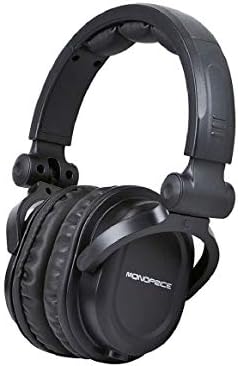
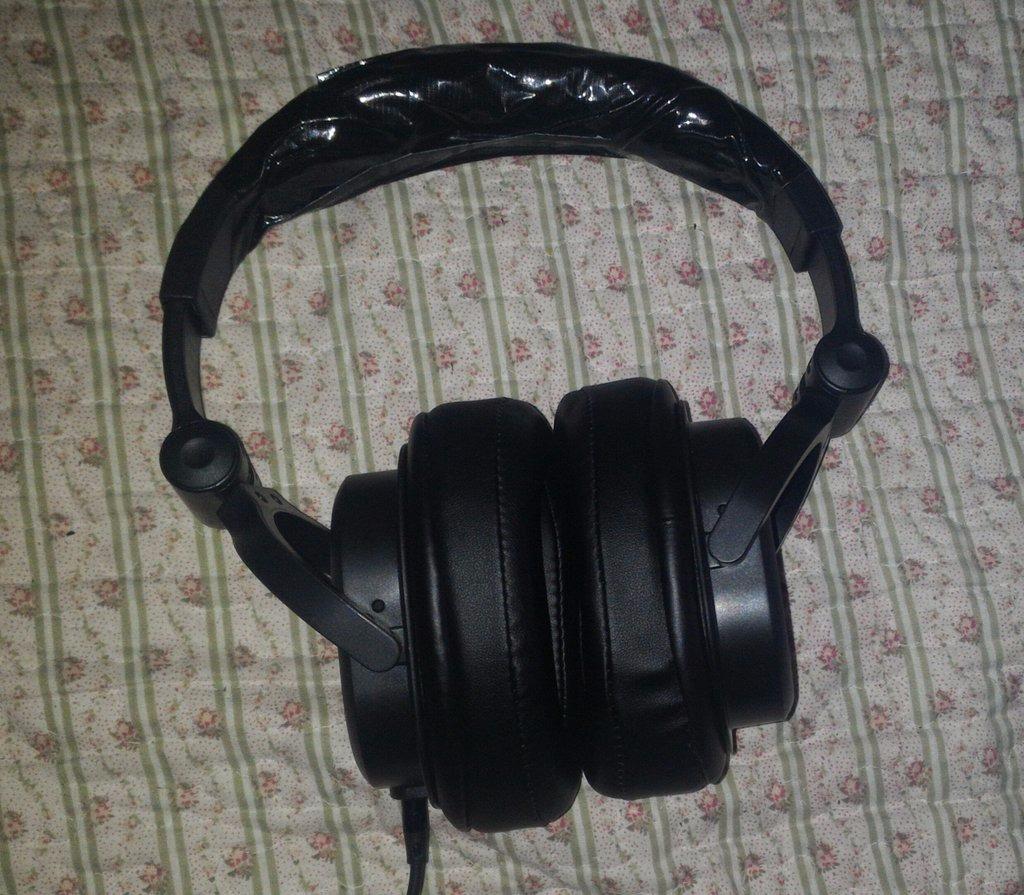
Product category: headphones
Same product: yes